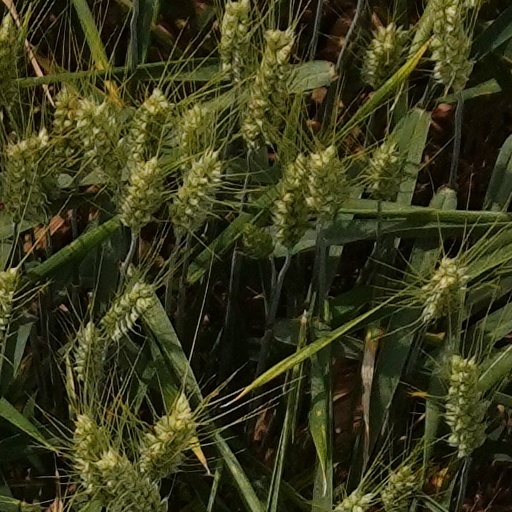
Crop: wheat